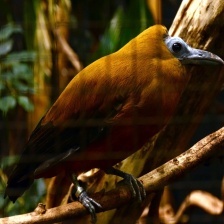
Species: CAPUCHINBIRD
Scientific name: PERISSOCEPHALUS TRICOLOR